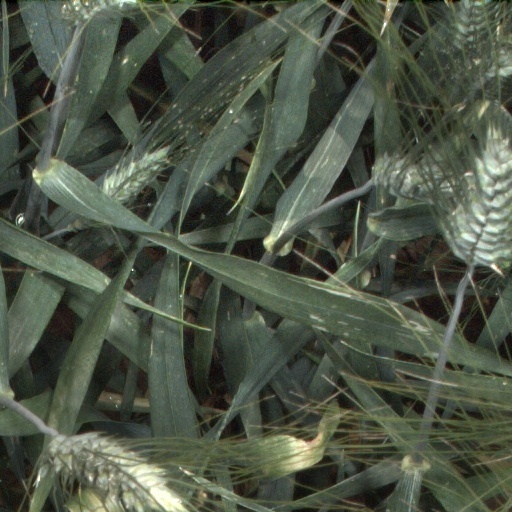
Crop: wheat